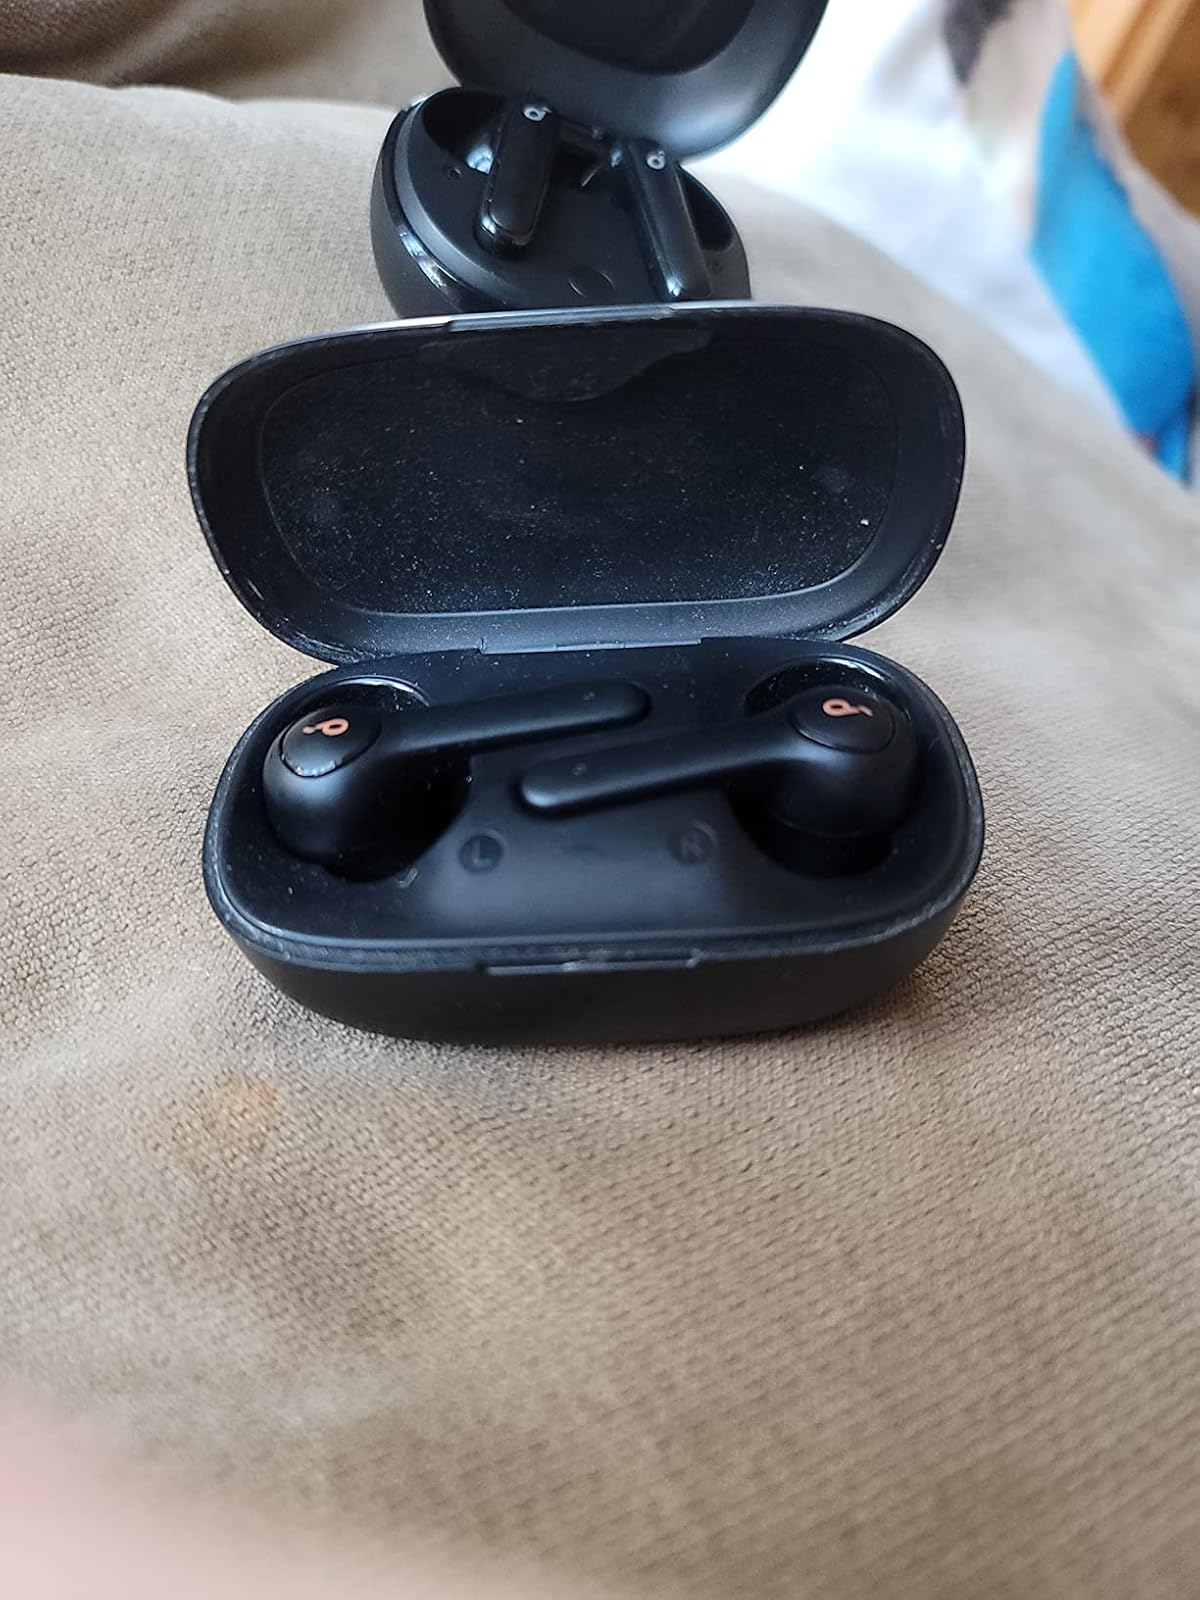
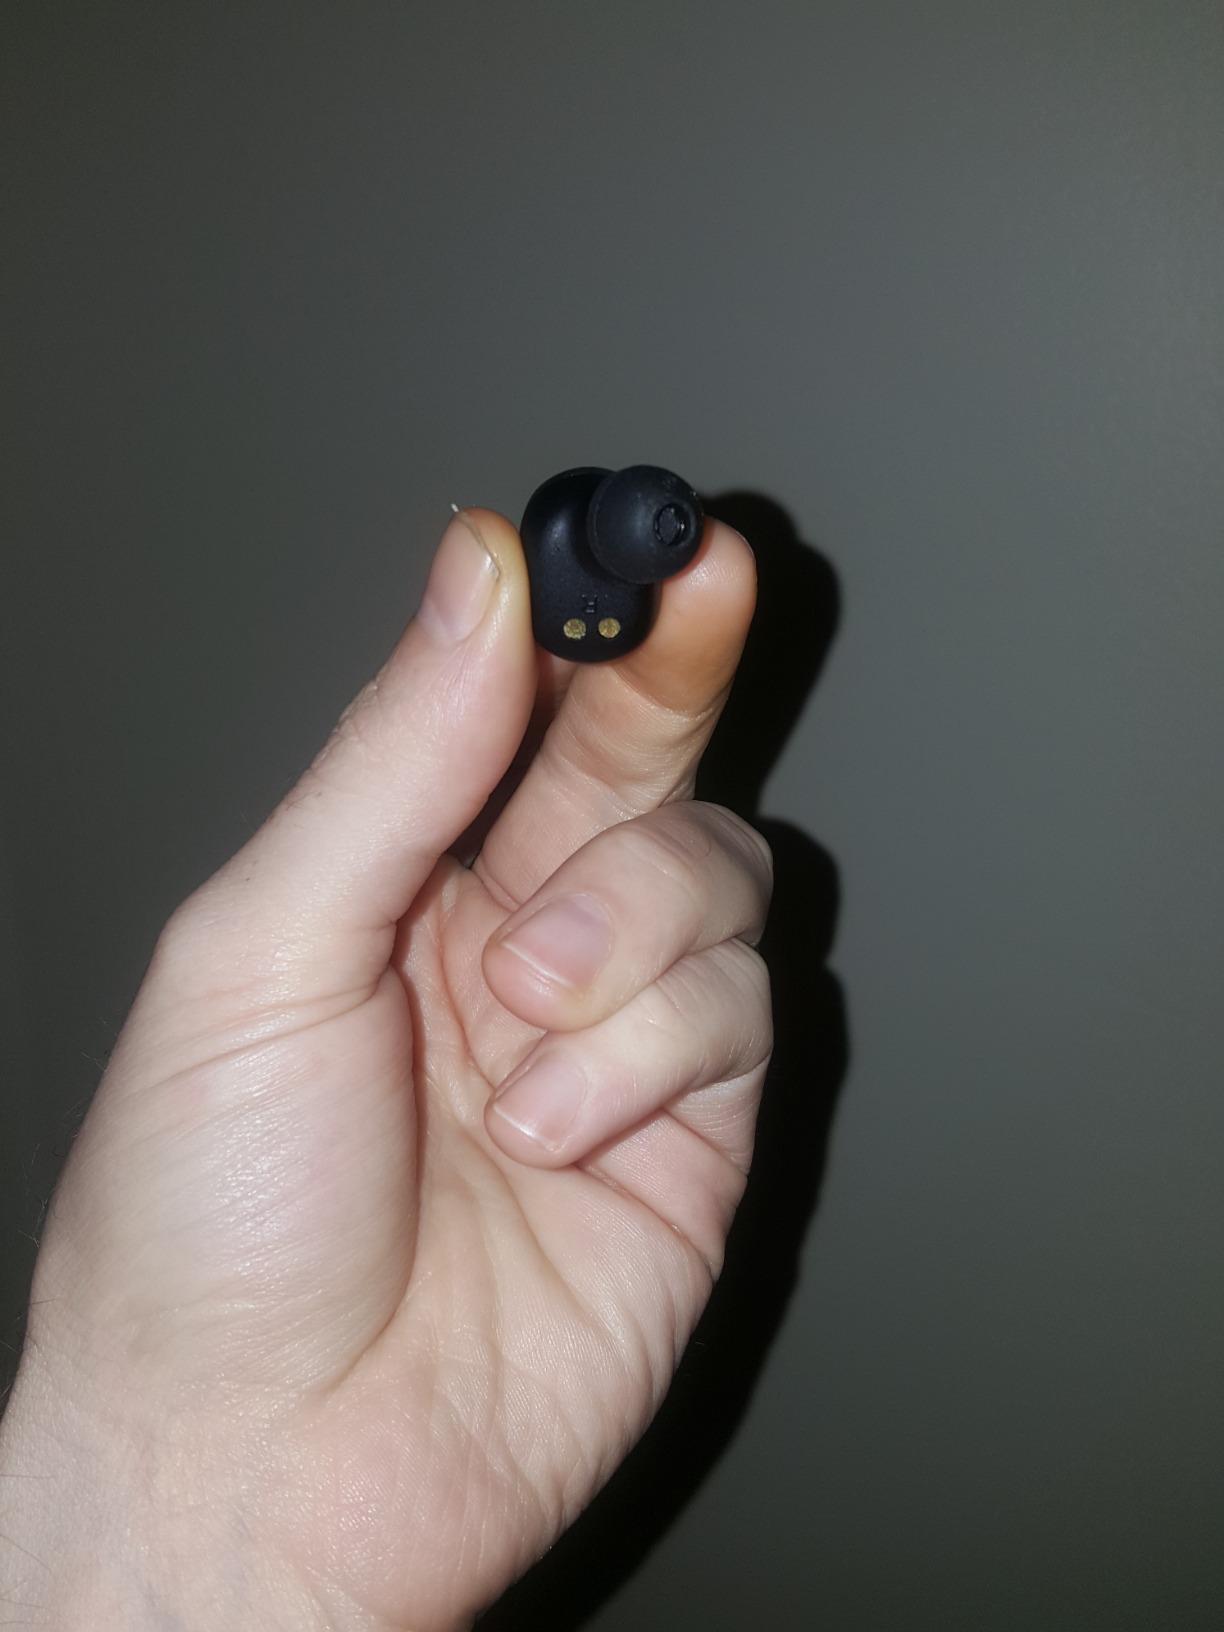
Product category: earbuds
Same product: no